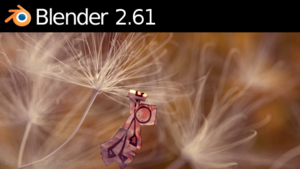
Blender est un logiciel libre de modélisation, d’animation par ordinateur et de rendu en 3D, créé en 1995. Il est actuellement développé par la Fondation Blender.